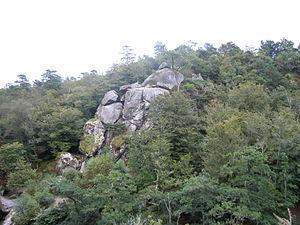
Amas de rochers surplombant l'Ellé aux Roches du Diable (commune de Guilligomarc'h, Finistère)
Les Roches du Diable est le nom d'un site naturel situé dans le département du Finistère entre les communes de Querrien, Guilligomarc'h et Locunolé.